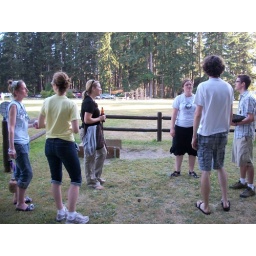
Rehearsal in the horse shoe lane